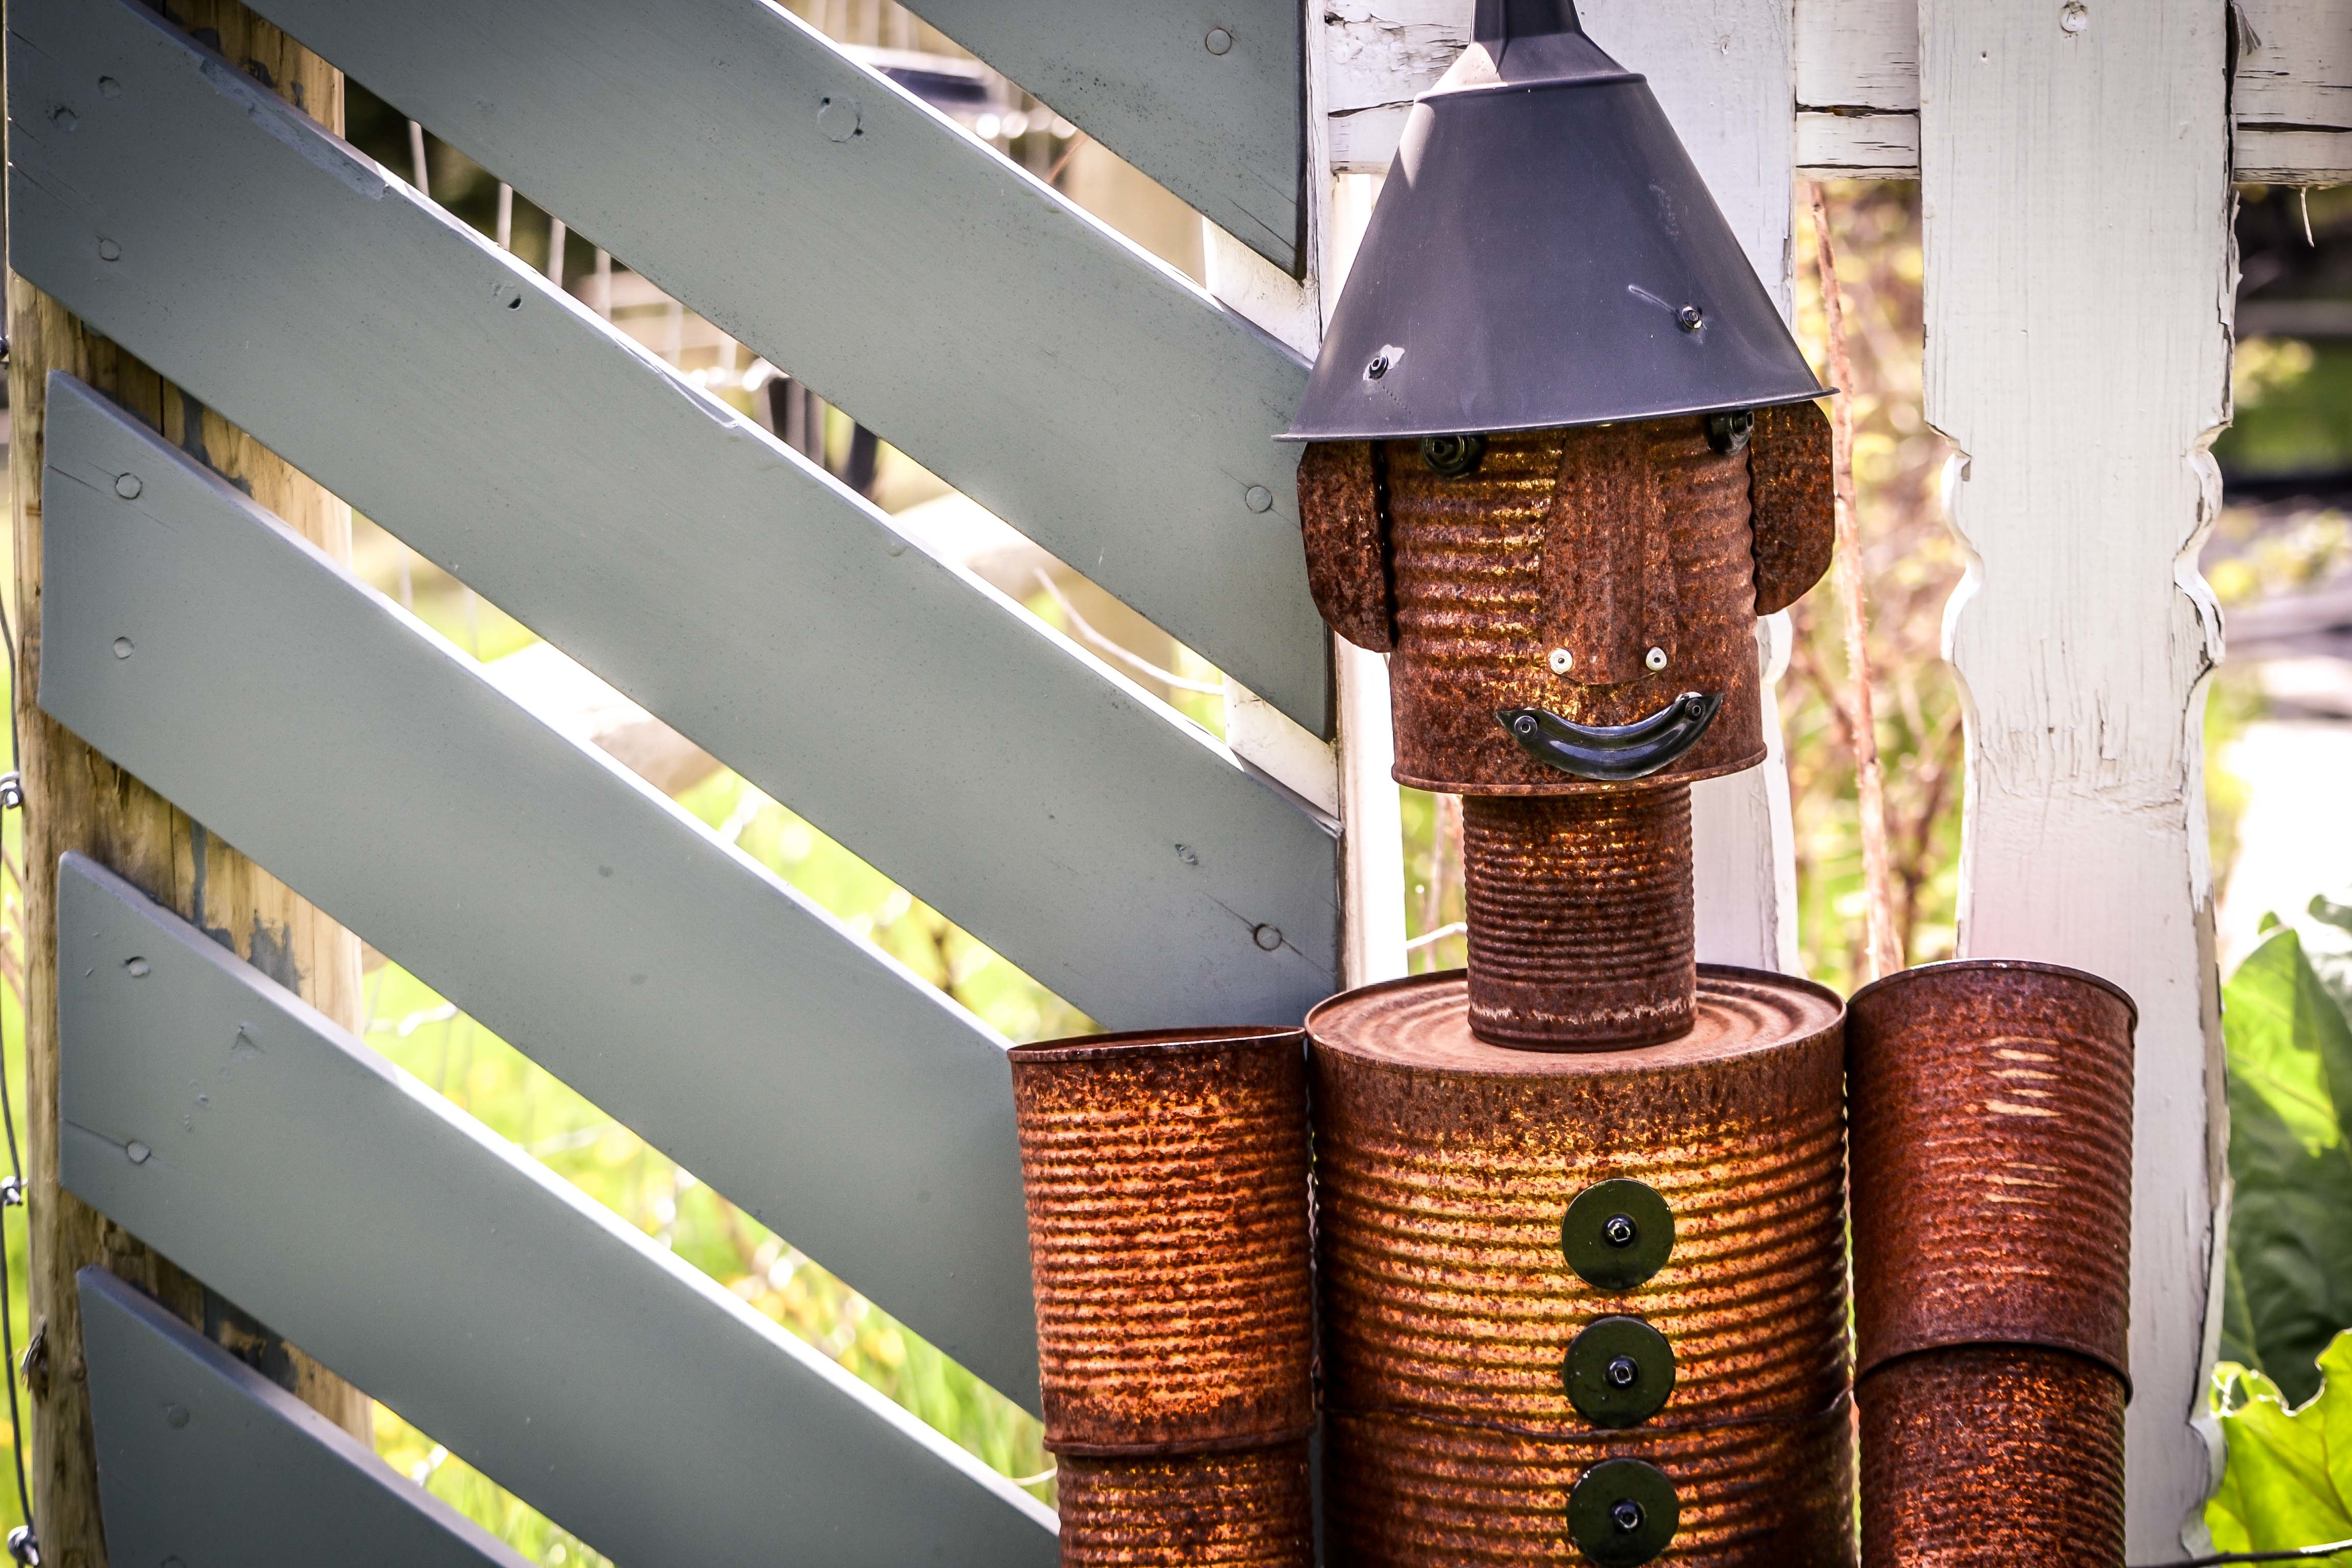
wood, lighting, interior design, design, man made object, window covering